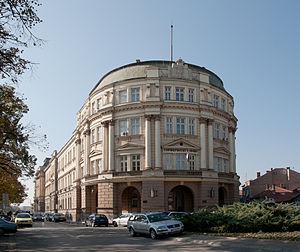
Niš est une ville de Serbie située dans le district de Nišava. Au recensement de 2011, la ville de Niš intra muros comptait 183 164 habitants et son territoire métropolitain, appelé Ville de Niš, avec les 5 municipalités qui le composent, 260 237.